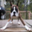
Label: dog